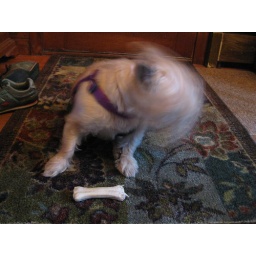
OMG! Casey's face turned into a giant vortex of spinning, cute death!! The bone is forever in therapy.